Chillesford

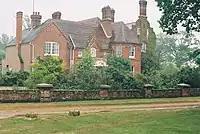
Chillesford Lodge in 2007

Chillesford Lodge (OS grid TM3950) lies over a mile southeast from the village close to Sudbourne Park. In 2015 the 1,200 acre estate is the last remnant of the 7,650 acre Sudbourne Hall estate purchased in 1918 by the Leeds soap manufacturer Joseph Watson, 1st Baron Manton (d.1922) still owned by his descendants today. His third son Alastair Joseph Watson (1901–1955) inherited that part of his father's estates, which totalled some 20,000 acres in England. Chillesford Lodge estate was the Sudbourne Hall estate's Victorian "model farm", the buildings of which were erected in 1875 by Sir Richard Wallace, 1st Baronet of Sudbourne Hall, the noted art collector and illegitimate son of the 4th Marquess of Hertford. At Chillesford Lodge Farm the Red Poll breed of cattle had been developed in the 19th century. The famous "Sudbourne" prefixed herds of Red Poll cattle and the famous "Sudbourne" stud of Suffolk Punch heavy horses, were retained briefly by the Watson family and won several prizes.